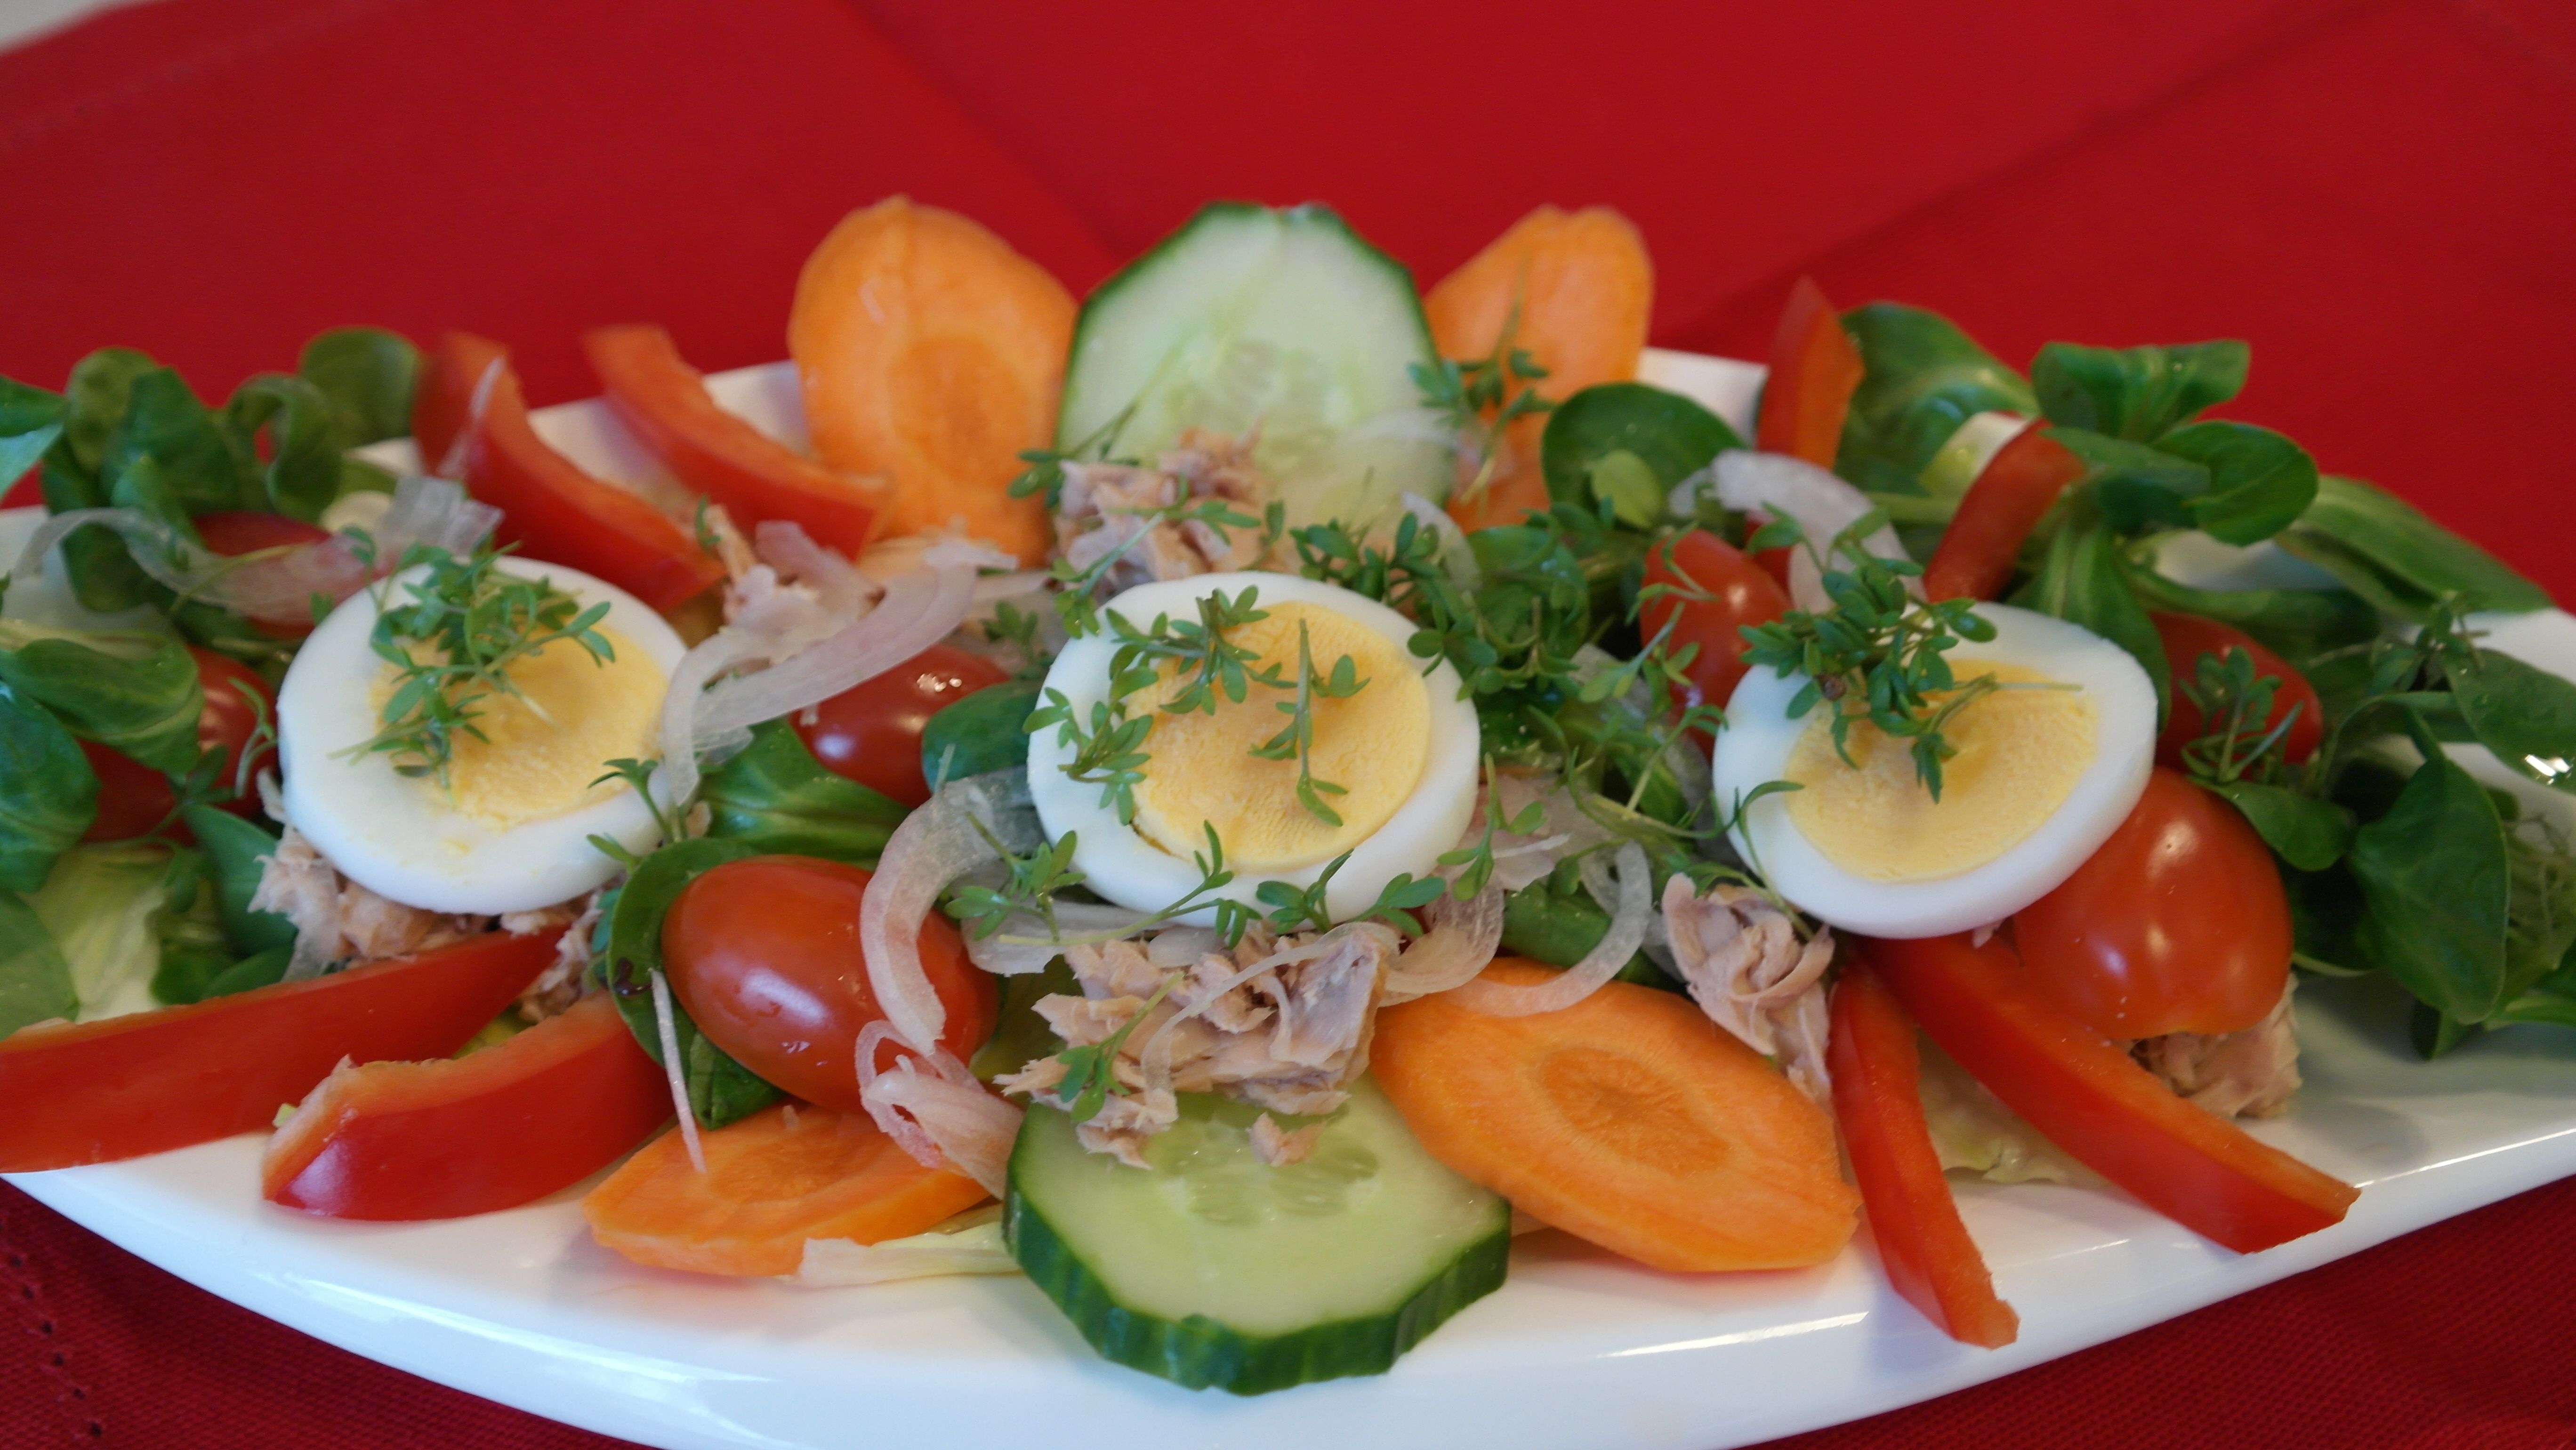
dish, meal, food, salad, produce, vegetable, kitchen, healthy, eat, cuisine, onion, egg, cook, tomato, cucumber, court, starter, vitamins, frisch, salad plate, paprika, tuna, greek food, hors d oeuvre, cooking oil, smoked salmon, greek salad, caprese salad